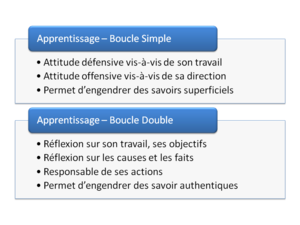
Les deux schémas d'apprentissage selon Chris ARGYRIS
Une organisation apprenante est une organisation humaine qui met en œuvre un ensemble de pratiques et de dispositions pour rester en phase avec son écosystème. On rencontre aussi les appellations : équipe apprenante, entreprise apprenante, entreprise ou organisation intelligente, smart entreprise, lieu apprenant, territoire apprenant ...
Le management des connaissances est une des dimensions de la gestion des connaissances au sein d'une organisation.